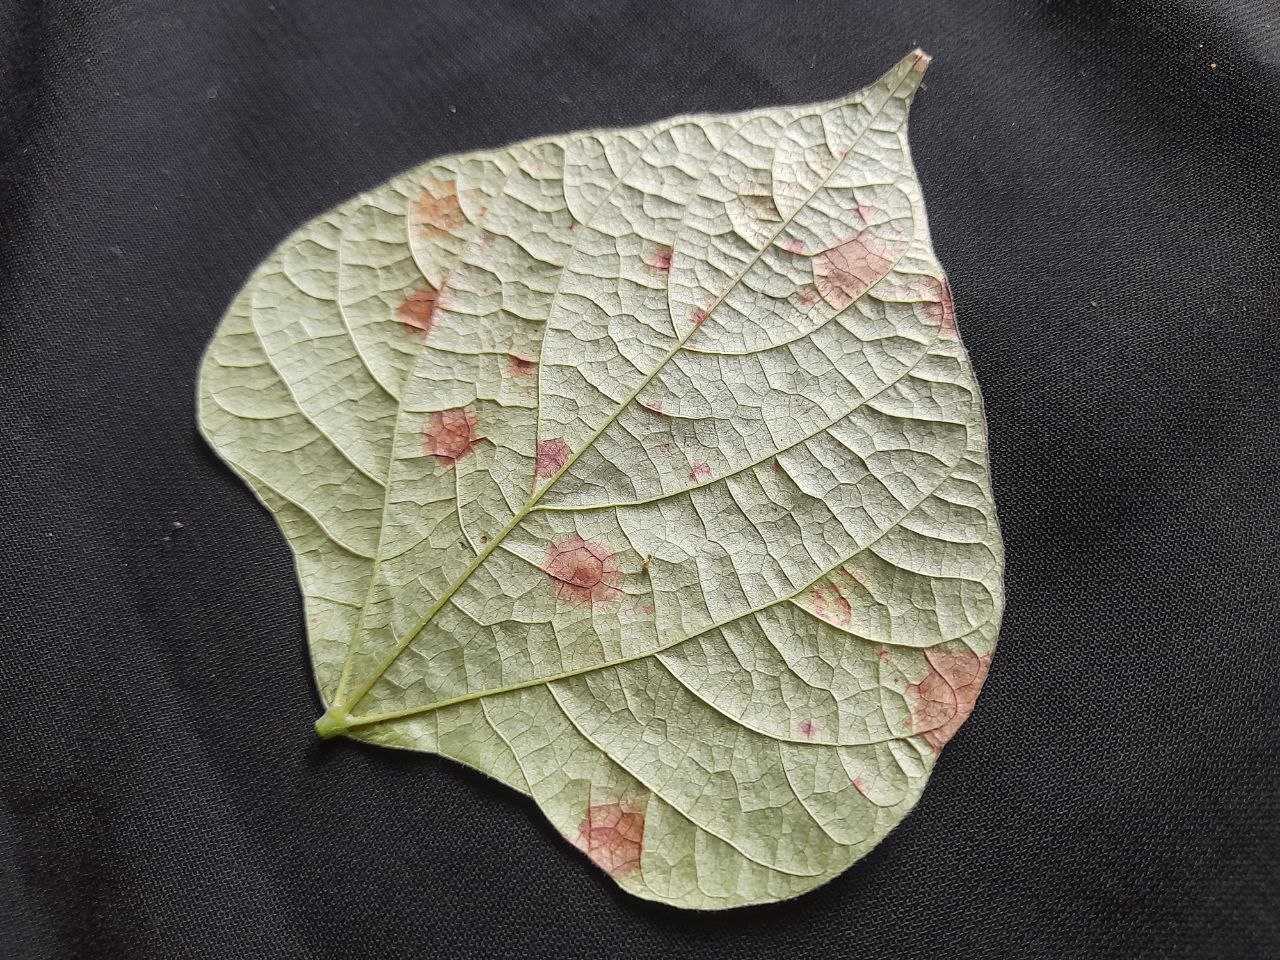
Crop: bean
Leaf condition: Rust